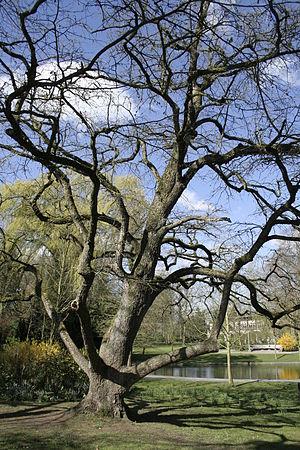
Noisetier de Bysance (Corylus colurna) Circonférence mesurée à 50 du sol: 345 cm (2007) Hauteur
Mons est une ville francophone de Belgique située en région wallonne. Ancienne capitale des comtes de Hainaut, chef-lieu de la province de Hainaut, ville principale de l’arrondissement de Mons, elle est le siège d’une des cinq cours d’appel du pays. La population montoise est de 95 334 habitants en 2018 et son agglomération contient 258 490 habitants.